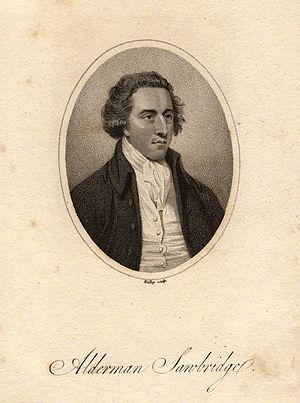
John Sawbridge, né en 1732 et mort à Londres le 21 février 1795, est un homme politique britannique, maire de Londres et conjointement député à la Chambre des communes. Connu pour son radicalisme, il est décrit par Horace Walpole comme un homme intègre et vertueux mais assez peu éloquent, respecté par ses pairs mais manquant d'influence à leur encontre.